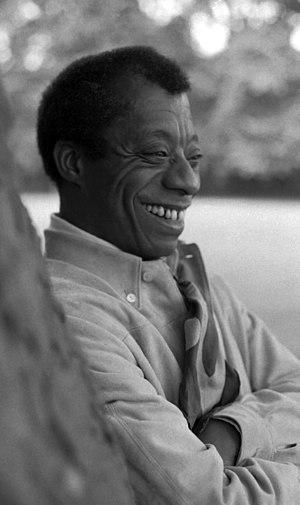
James Arthur Baldwin [ d͡ʒeɪmz ˈɑɹθɚ ˈbɒldwən], né le 2 août 1924 dans le quartier de Harlem, à New York, et mort le 1ᵉʳ décembre 1987 à Saint-Paul-de-Vence, dans les Alpes-Maritimes, en France, est un écrivain américain, auteur de romans, de poésies, de nouvelles, de pièces de théâtre et d’essais. Son œuvre la plus connue est son premier roman, semi-autobiographique, intitulé La Conversion, paru en 1953, et sa nouvelle Blues pour Sonny incluse dans le recueil de nouvelles Face à l'homme blanc, paru en 1965.